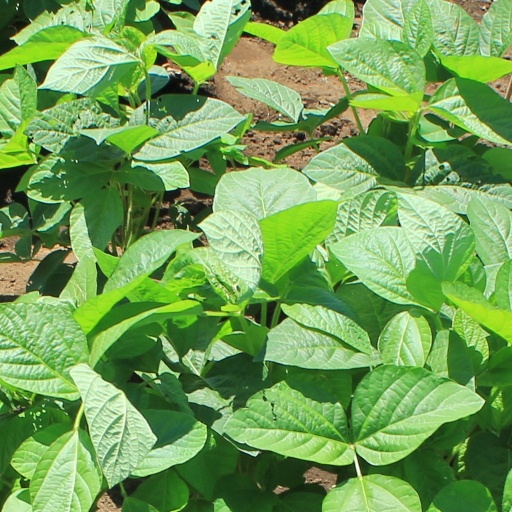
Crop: soybean